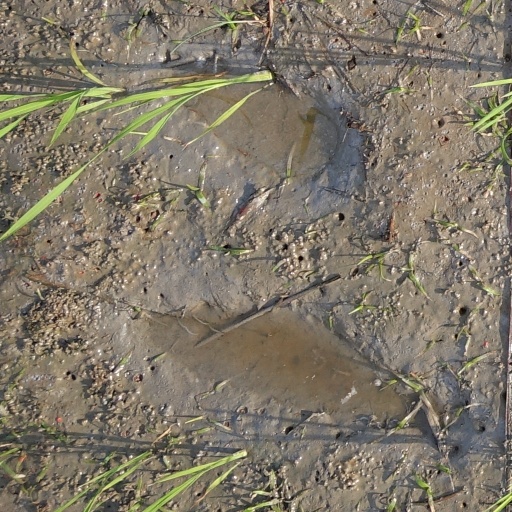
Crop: rice